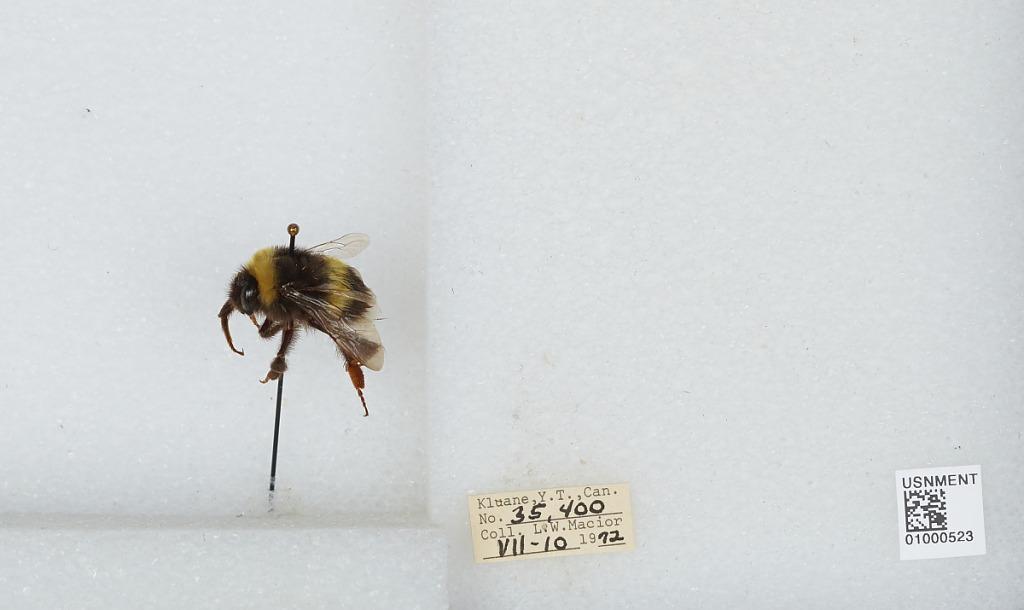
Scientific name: Bombus (Bombus) lucorum (Linnaeus)
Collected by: L. Macior
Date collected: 1972-7-10
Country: Canada
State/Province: Yukon Territory
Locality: Kluane
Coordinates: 60.75, -139.5